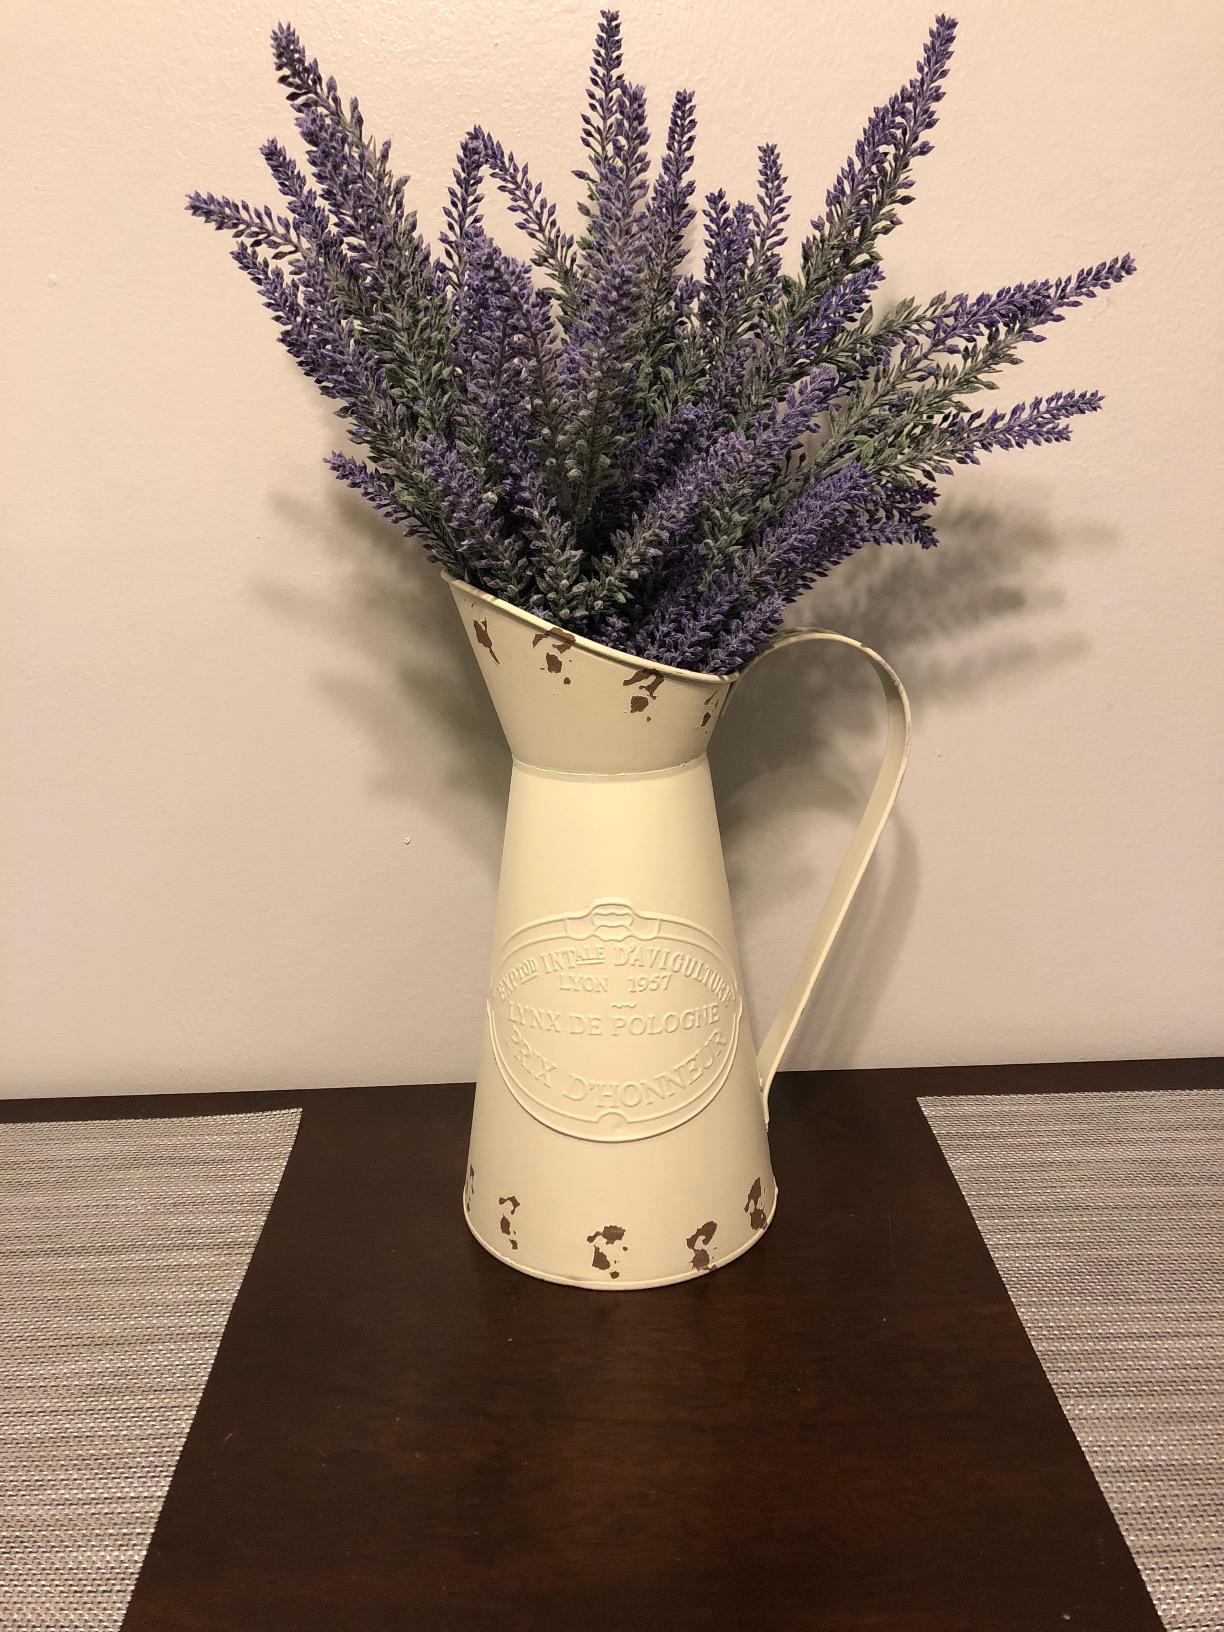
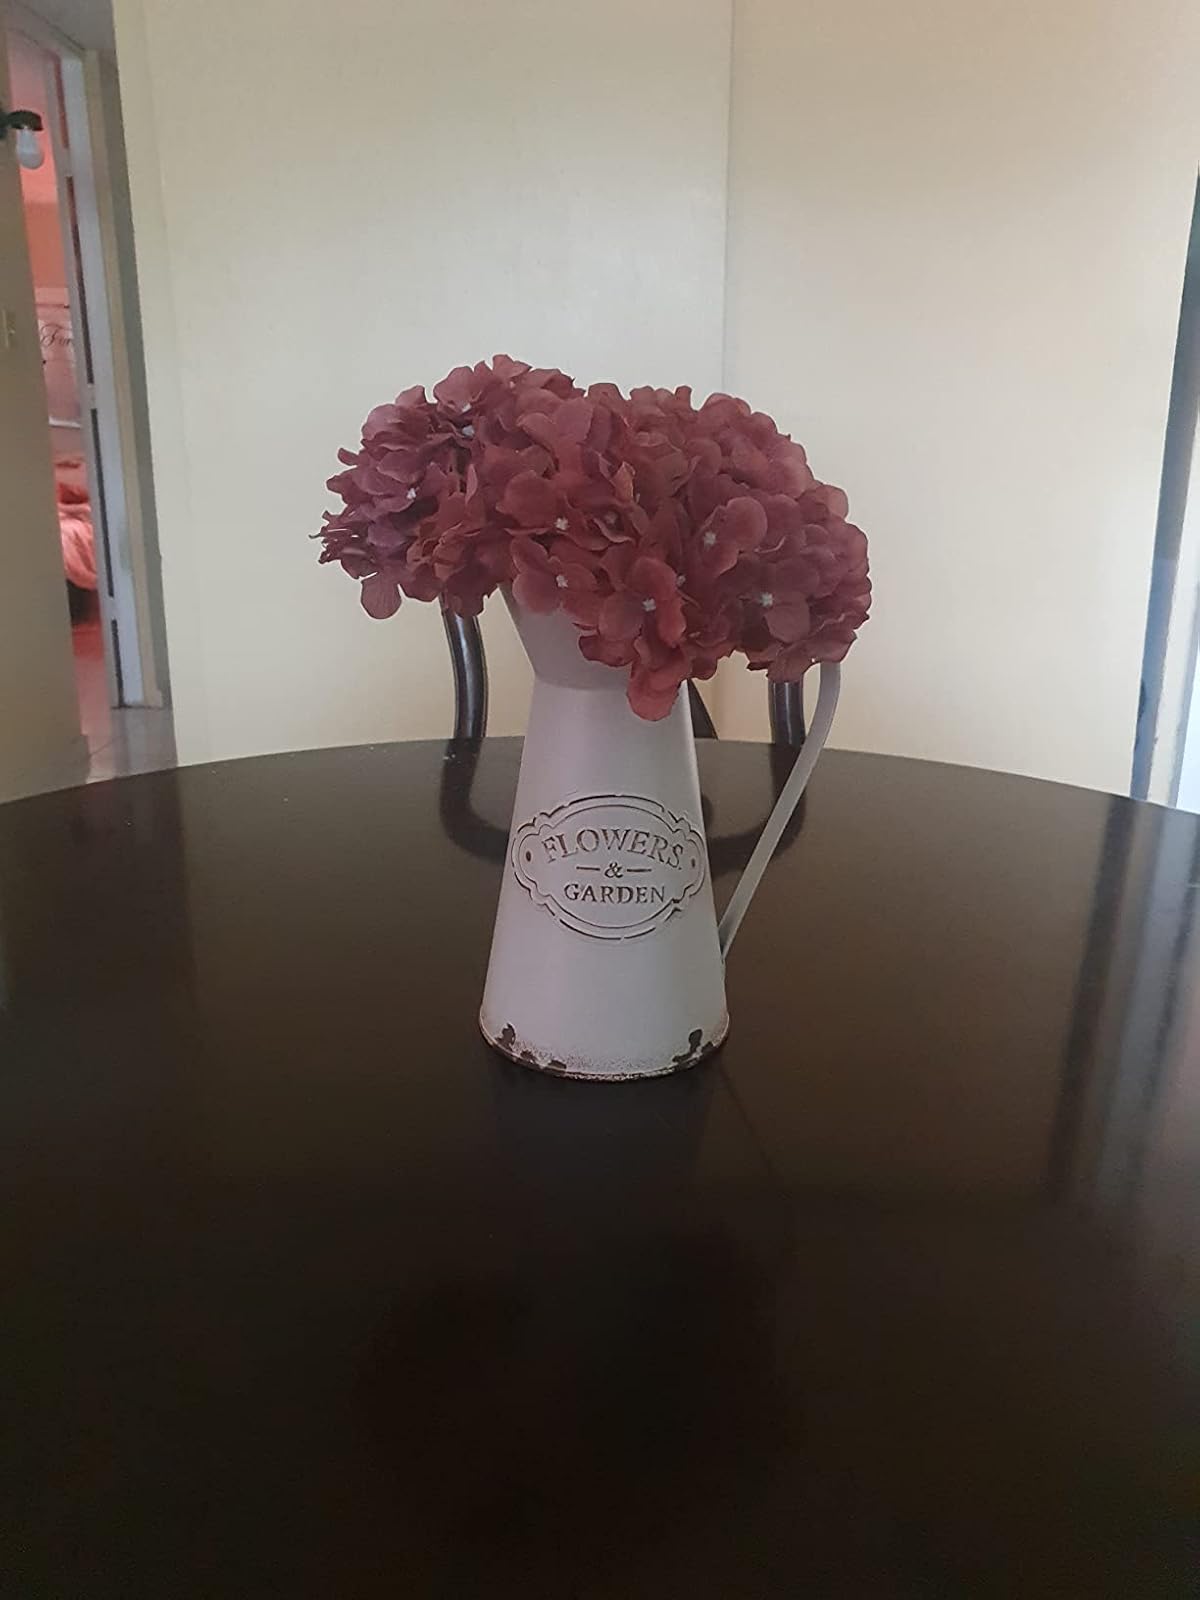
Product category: vase
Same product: no